2008 Noida double murder case

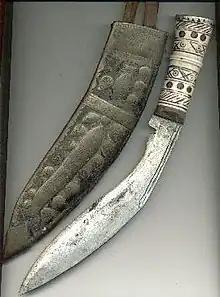
A typical kukri

In May 2008, the forensic scientists stated that Aarushi was first assaulted with "a heavy sharp-edged weapon". The first hit on the forehead resulted in her death within two minutes, as indicated by the blood clot size.